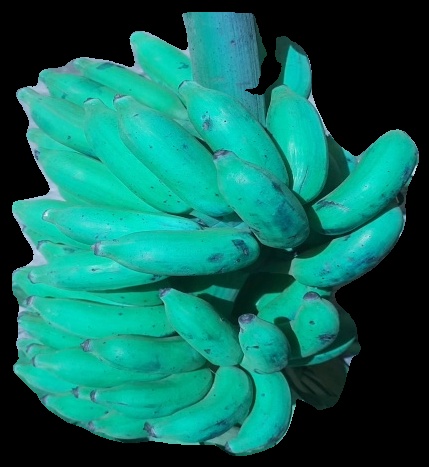
Variety: elakki-bale
Grade: grade3